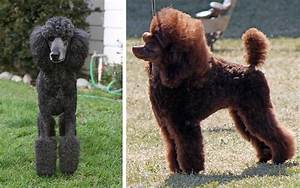
Label: dog